Euro area crisis

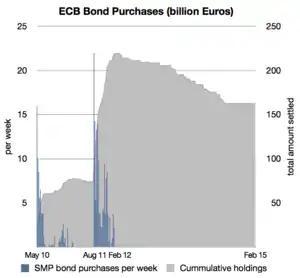
ECB Securities Markets Program (SMP) covering bond purchases since May 2010

The European Central Bank (ECB) has taken a series of measures aimed at reducing volatility in the financial markets and at improving liquidity.